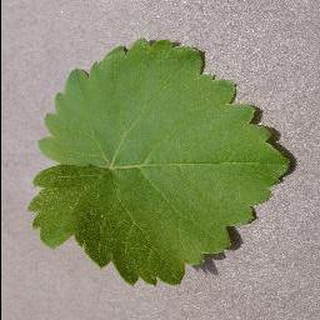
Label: healthy_grape